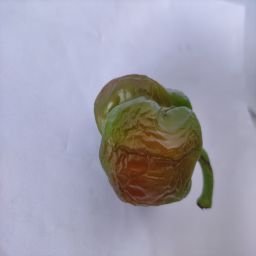
Crop: Bell Pepper
Quality: Old